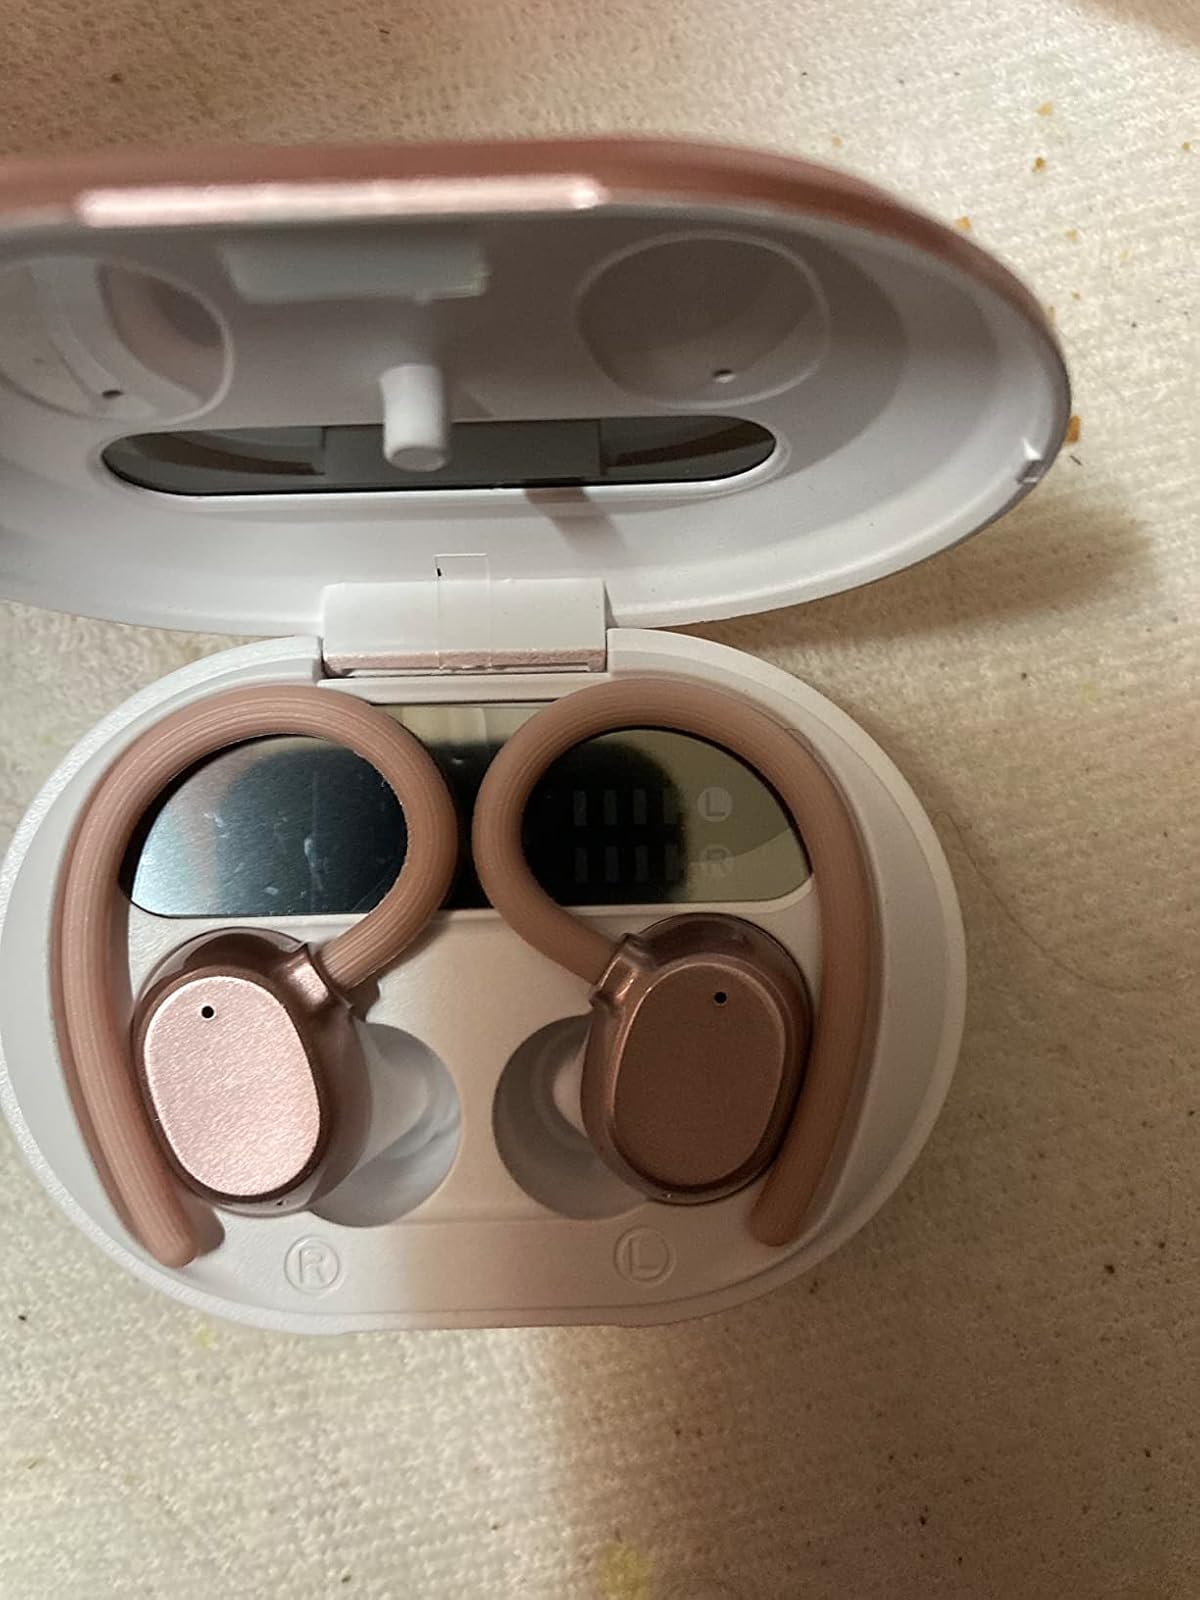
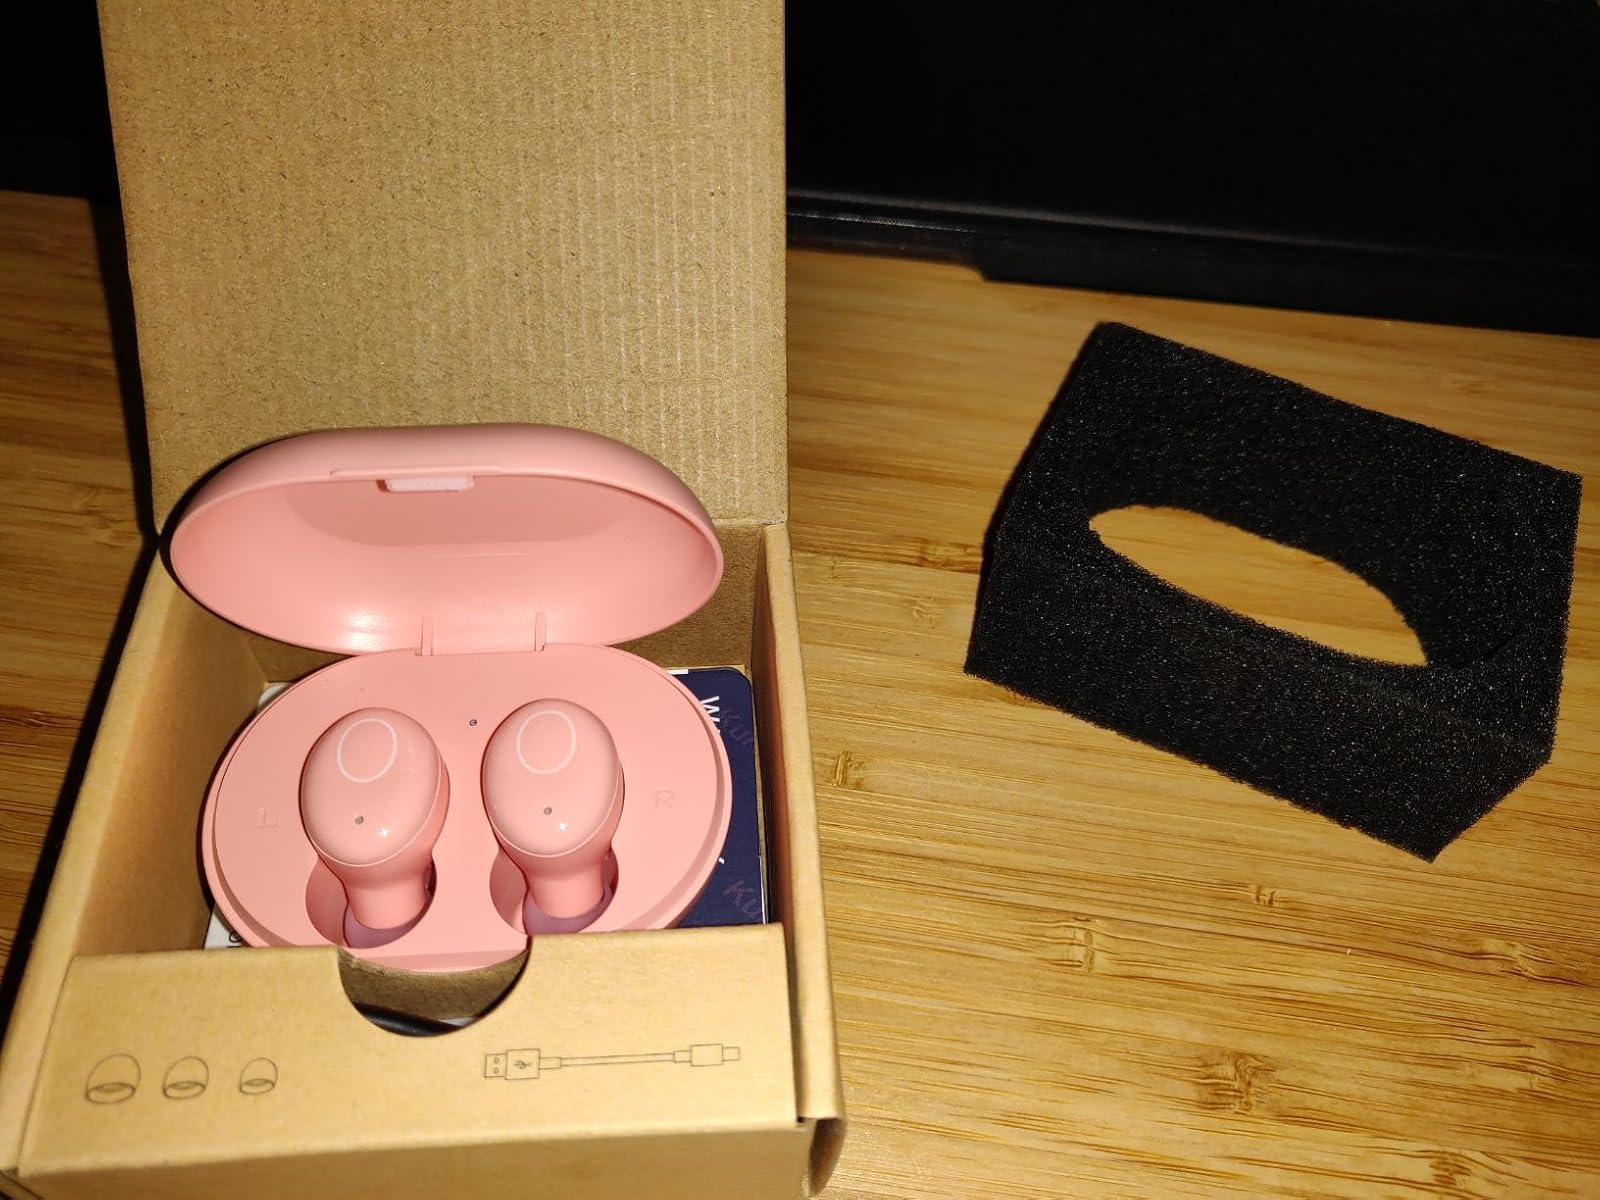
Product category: earbuds
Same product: no